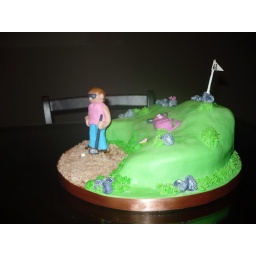
Millie turned 61 and celebrated in style with this white cake and buttercream golf cake complete with golfer and golf bag!